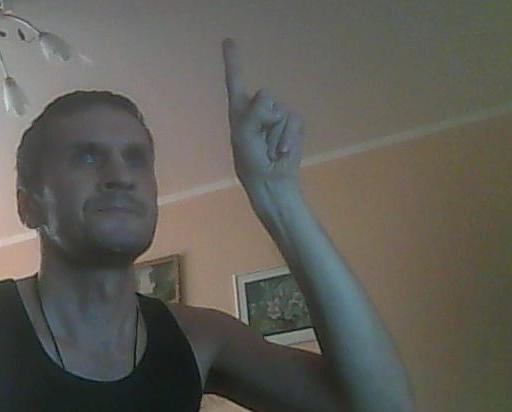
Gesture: one